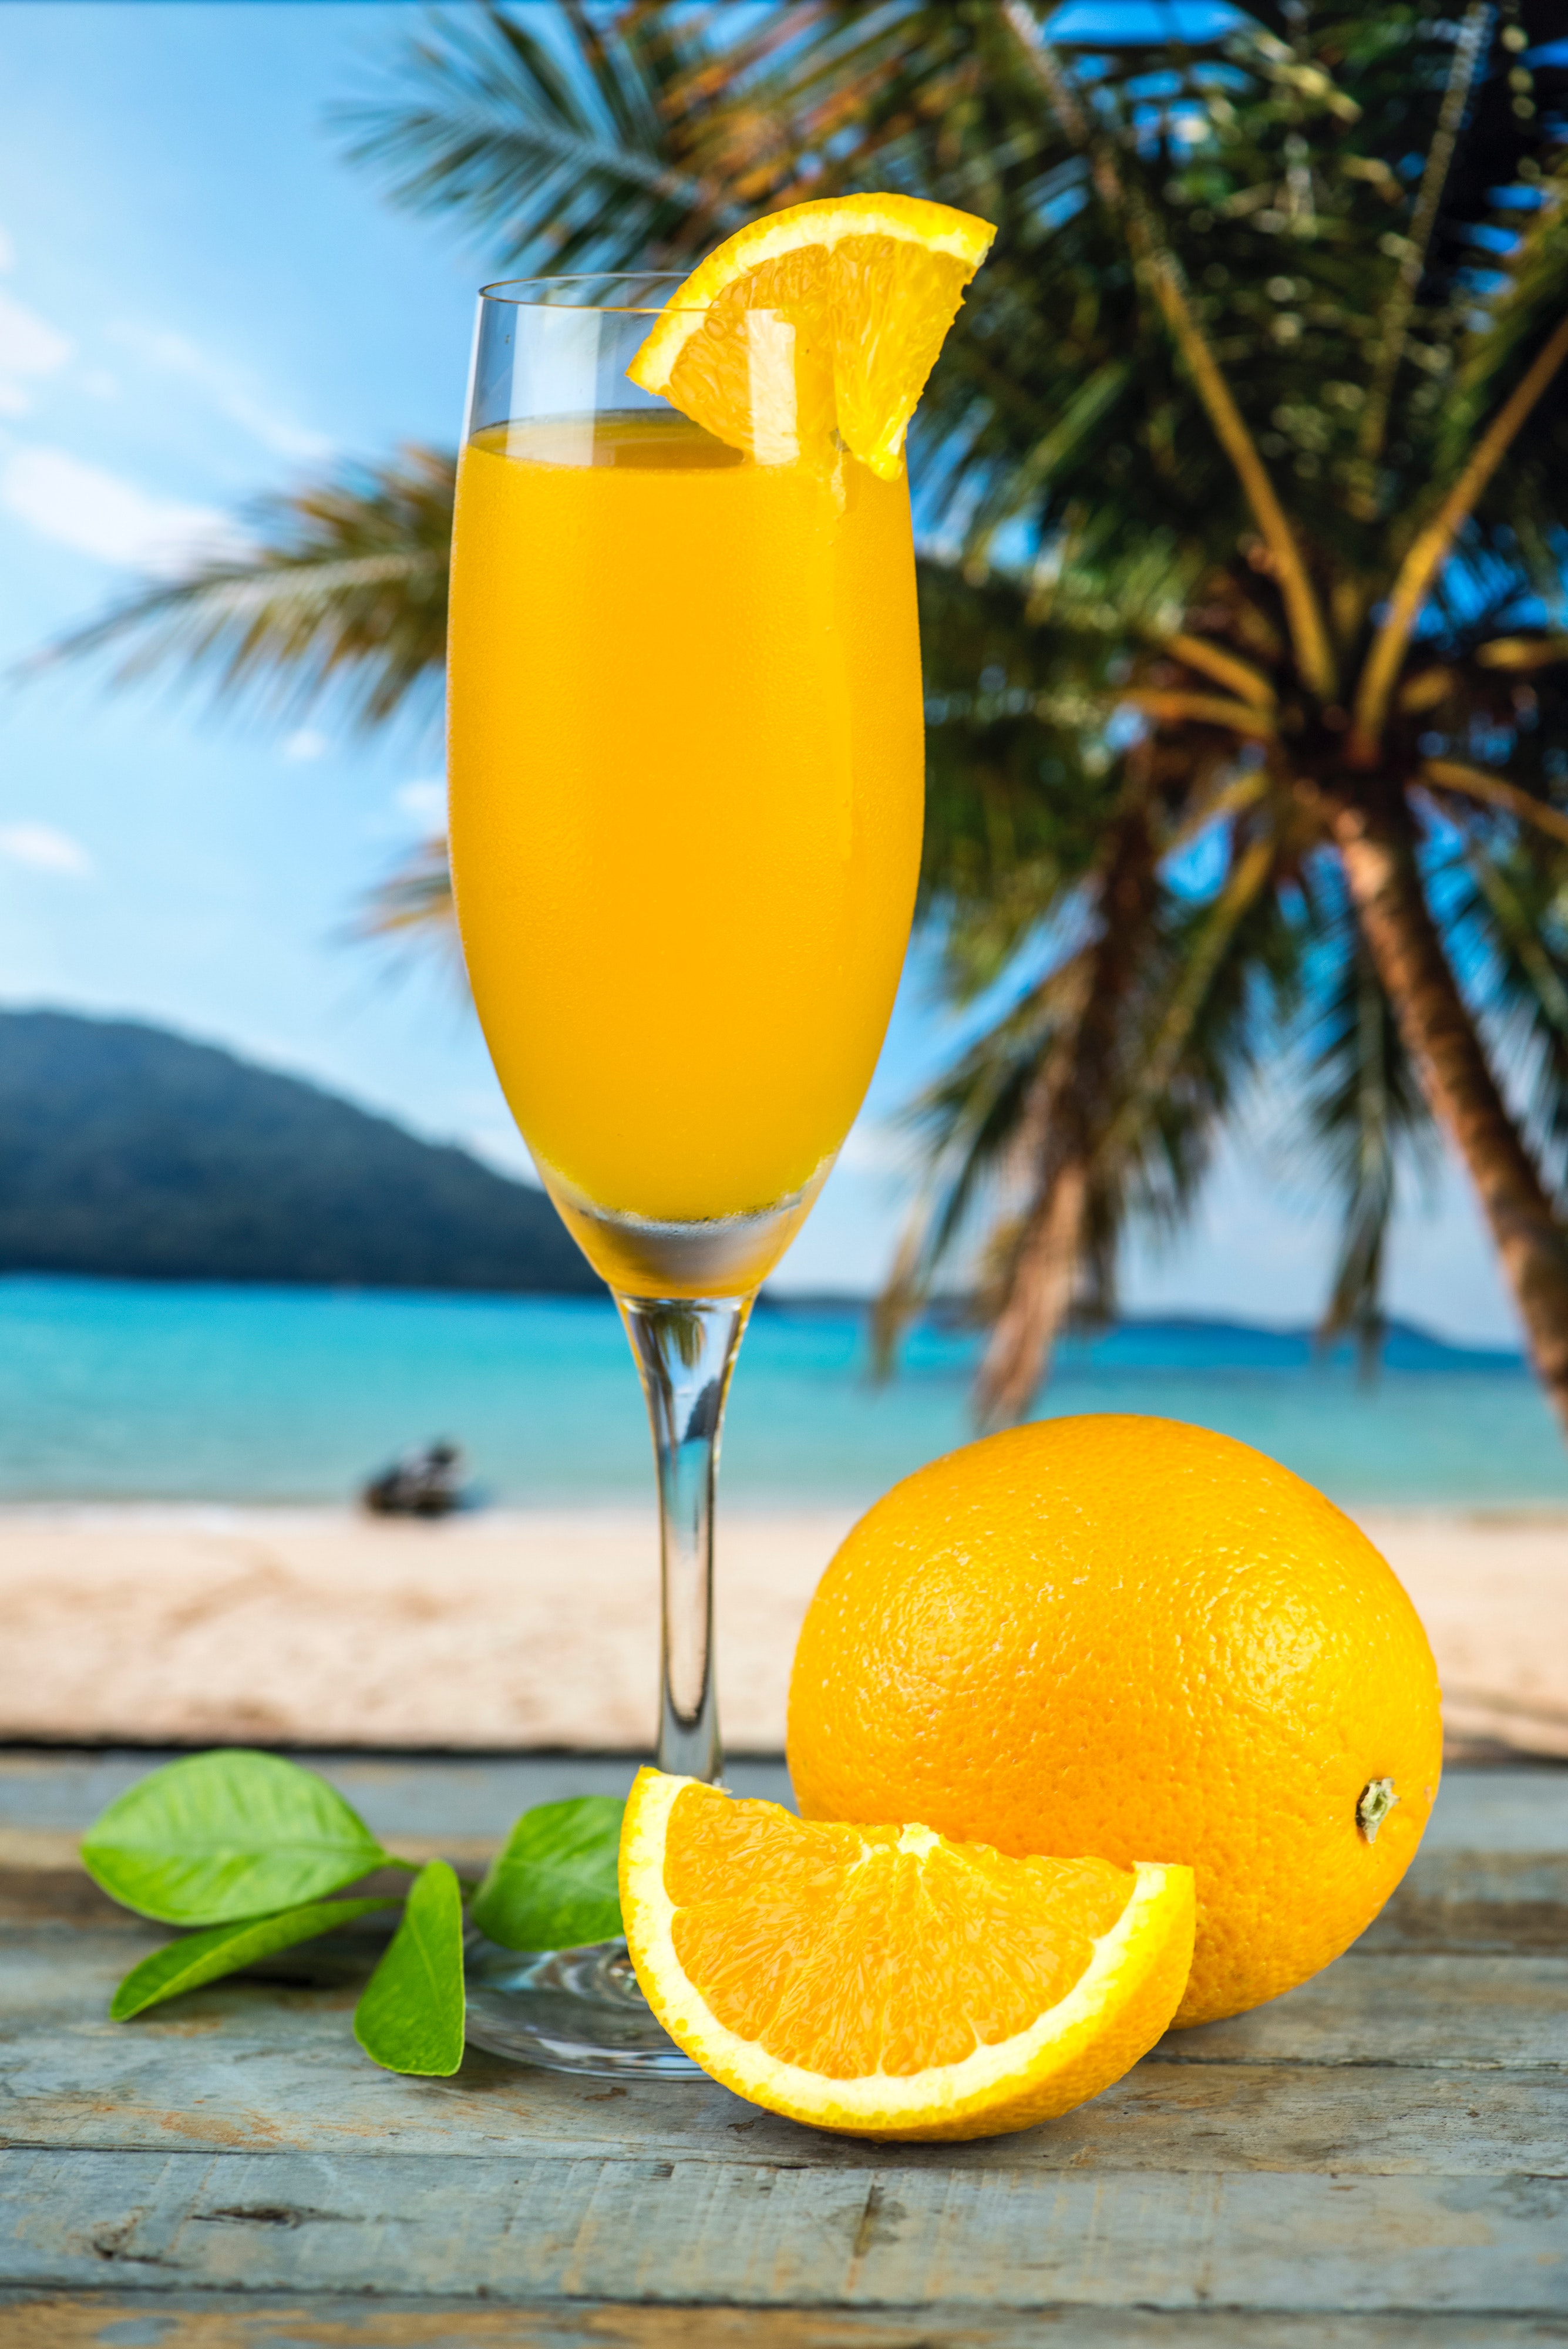
juice, orange drink, drink, orange juice, lemon lime, agua de valencia, meyer lemon, orange soft drink, mimosa, non alcoholic beverage, alcoholic beverage, citrus, fuzzy navel, bellini, distilled beverage, food, orange, fruit, plant, sour, cocktail, tangerine, paradise, lemonade, lemon, citric acid, liqueur, daiquiri, Rum swizzle, mai tai, lime, lemon juice, ingredient, punch, Aguas frescas, spritzer, fizz, Tequila sunrise, tangelo